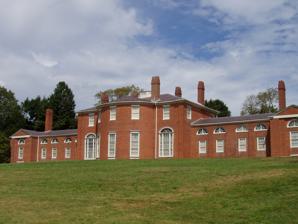
Building: Gore Place
Country: United States of America
Year built: 1806
Historic house in Massachusetts, United States United States historic place Gore Place U.S. National Register of Historic Places U.S. National Historic Landmark The main house Show map of Massachusetts Show map of the United States Location Waltham, Massachusetts Coordinates 42°22′20″N 71°12′41″W / 42.37222°N 71.21139°W / 42.37222; -71.21139 Built 1804–1806 Architect Jacques-Guillaume Legrand ; Rebecca Gore Architectural style Federal NRHP reference No. 70000542 Significant dates Added to NRHP December 30, 1970 Designated NHL December 30, 1970 Gore Place is a historic country house , now a museum, located at 52 Gore Street, Waltham, Massachusetts . It is owned and operated by the nonprofit Gore Place Society. The 45-acre (180,000 m 2 ) estate is open to the public daily without charge; an admission fee is charged for house tours. A number of special events are held throughout the year including an annual sheepshearing festival and a summer concert series. The mansion was built in 1806 as a summer home for Massachusetts lawyer and politician Christopher Gore . In this house the Gores entertained various notables including the Marquis de Lafayette , Daniel Webster , and James Monroe . The property was designated a National Historic Landmark in 1970 in recognition of its architectural significance as a large-scale Federal style country house, and for its well-preserved domestic staff quarters, which illustrate the changing role of domestic labor over time. Christopher Gore Main article: Christopher Gore Christopher Gore (1758–1827) was a Massachusetts lawyer, banker, statesman, and Federalist politician. Educated at Harvard , Gore made a fortune speculating in American Revolutionary War debt in the 1780s, becoming, according to John Quincy Adams , the wealthiest lawyer in the country. In the 1790s he embarked on a career in politics and diplomacy, winning one term as Governor of Massachusetts in 1809. He was appointed to the United States Senate in 1813 and was elected to that body in 1814, serving until ill health prompted his resignation in 1816. Beginning of the Waltham estate In 1785 Gore married Rebecca Amory Payne. She was the daughter of Edward Payne, a wealthy Boston merchant and banker. In 1786 they used the funds from her dowry to purchase a tract of roughly 50 acres (20 ha) in Waltham, Massachusetts , for use as a country estate. The estate was expanded by further purchase until it was 400 acres (160 ha) in size. In 1789 the Gores realized a windfall from his financial speculations and acquired the trappings of high society in Massachusetts. In 1789 they purchased a mansion on fashionable Bowdoin Square in Boston , and in 1793 they had the house on the Waltham property torn down and had it replaced with buildings suitable for a summers estate: a wood-frame mansion, said to be in the style of noted Federal style architect Samuel McIntire , and carriage house. Fire and new construction In 1796 Gore was appointed by President George Washington to be a commissioner in London dealing with maritime issues pursuant to the Jay Treaty between the United States and Great Britain . The Gores spent the years from 1796 to 1804 in Europe. In 1799 they were informed that the Waltham house had been destroyed by fire and began planning a replacement. The carriage house was not affected and still stands on the property. In 1801 the couple went on an extended tour of Europe, including a six-month stay in Paris . During this stay they met architect Jacques-Guillaume Legrand , with whom they struck up a good relationship. Detail of Gore Place gardens. Rebecca Gore was particularly interested in architecture, and six months after their return to London had sketched out plans for a new building. In October 1802 Gore sent some of her sketches to his friend Rufus King , who was vacationing in Paris, requesting that Legrand draft plans from them. Although there is no definitive evidence that Legrand drafted the plans used in construction, the house as built has details that are part of his architectural vocabulary. It also betrays the influence of English architect Sir John Soane , some of whose designs the Gores may have seen on tours of England. They may also have seen his Sketches in Architecture , published in 1793. The Gores returned to Massachusetts in 1804 and construction on the house began in March 1805; it was completed in 1806 at a cost of $23,000. Many of the mansion's construction materials, including the bricks, were shipped from England and rafted up the Charles River to the Waltham site. During the construction the Gores lived in a wing of the old house that had survived the fire; this remnant was then moved to the center of Waltham. Architecture Mansion The mansion consists of a central block with symmetrical wings on either side. Each wing consists of a narrow section, or hyphen, with a slightly wider pod at its end. The total length is about 190 feet (58 m); the main block, which includes oval protrusions, measures 68 by 40 feet, the hyphens are 40 by 21 feet, and the pods at the ends of the wings are 20 by 32 feet. The main block is 2 + 1 ⁄ 2 stories high, while the wings are 1 + 1 ⁄ 2 stories. The building is faced in brick made in Charlestown, Massachusetts .  Although it was originally shingled in wood, the roof is now made of slate. The main block and east wing are devoted to public and family space, while the west wing is entirely devoted to servant quarters and facilities. Carriage house Sketch of the estate by Charles William Eliot , c. 1902 The 1790s carriage house is a 70 by 40 foot rectangular two story building with a hip roof. It is divided into three sections: the western end was used to store carriages, the eastern to stable horses, and the center, with high doors to facilitate the entry and exit of tall carriages was used for harnessing the carriages. The stable area had seven stalls, and includes distinctive features to facilitate the removal of waste and the supply of food to the animals. The tack room separated the stalls from the central area, also serving to isolate the smell of the stables from the rest of the building. The building was originally located near the entrance to the property, but was relocated in 1968 to facilitate the widening of Gore Street. It has been adapted by the Gore Place Society for use as a function space. Landscaping The gardens, according to Charles W. Eliot (father of noted American landscape designer Charles Eliot ), show the influence of English landscape architect Humphry Repton , whose Sketches and Hints on Landscape Gardening just predates the Gores' presence in England. In keeping with Repton's philosophy, the estate did not have many formal garden areas, and was instead laid out with broad lawns, discreet smaller gardens, and shaded paths that skirted the edges of the property. History The property's recorded history of ownership dates to early colonial times, when Waltham was part of Watertown . When Watertown was laid out in 1630, its first minister, George Phillips , was granted a 40-acre (16 ha) lot which would become the core of the Gore estate. The estate passed through a variety of hands (including members of the Garfield family who were ancestors of United States President James Garfield , and Revolutionary War soldier Jonathan Brewer) before the Gores purchased it in 1786. From 1744 the property included a tavern, and the area was known as Davenport's Corner, after Jonathan Davenport, the first proprietor. The Gores occupied the property until 1834, when Rebecca Gore died (Christopher Gore having died in 1827). They entertained numerous high-profile guests, including President James Monroe , Daniel Webster , and the Marquis de Lafayette . The couple had no children, and according to their wills the contents of the property were auctioned off. The estate was purchased by Theodore Lyman , who built a farmhouse on the farmlands between the mansion and the Charles River . This structure was occupied by the head farmer of the estate, and was moved to its present location in the 20th century after the city took part of the estate by eminent domain for another road project. Lyman made a number of changes to the landscaping of the estate, including the construction of a formal garden area to the north of the main house. The estate next passed through a succession of private hands, until it was acquired in 1921 by the Waltham Country Club. It established a golf course and tennis courts on the estate, but these initiatives failed during the Great Depression and the estate fell into disrepair. In 1935 the bank that took the property planned to sell off the estate for housing, but preservationists from the Society for the Preservation of New England Antiquities (now Historic New England ), the Trustees of Reservations , and the National Society of the Colonial Dames of America in the Commonwealth of Massachusetts organized a drive to preserve the property. After a fundraising campaign the property was purchased by the Gore Place Society. The Society acquired 75 acres (30 ha) of the original estate, and has rehabilitated its structures. About 30 acres (12 ha) of the estate were leased to Raytheon , and are not open to the public. The rest of the estate is open to the public; house tours are offered for a fee. See also Wikimedia Commons has media related to Gore Place . List of National Historic Landmarks in Massachusetts National Register of Historic Places listings in Waltham, Massachusetts References